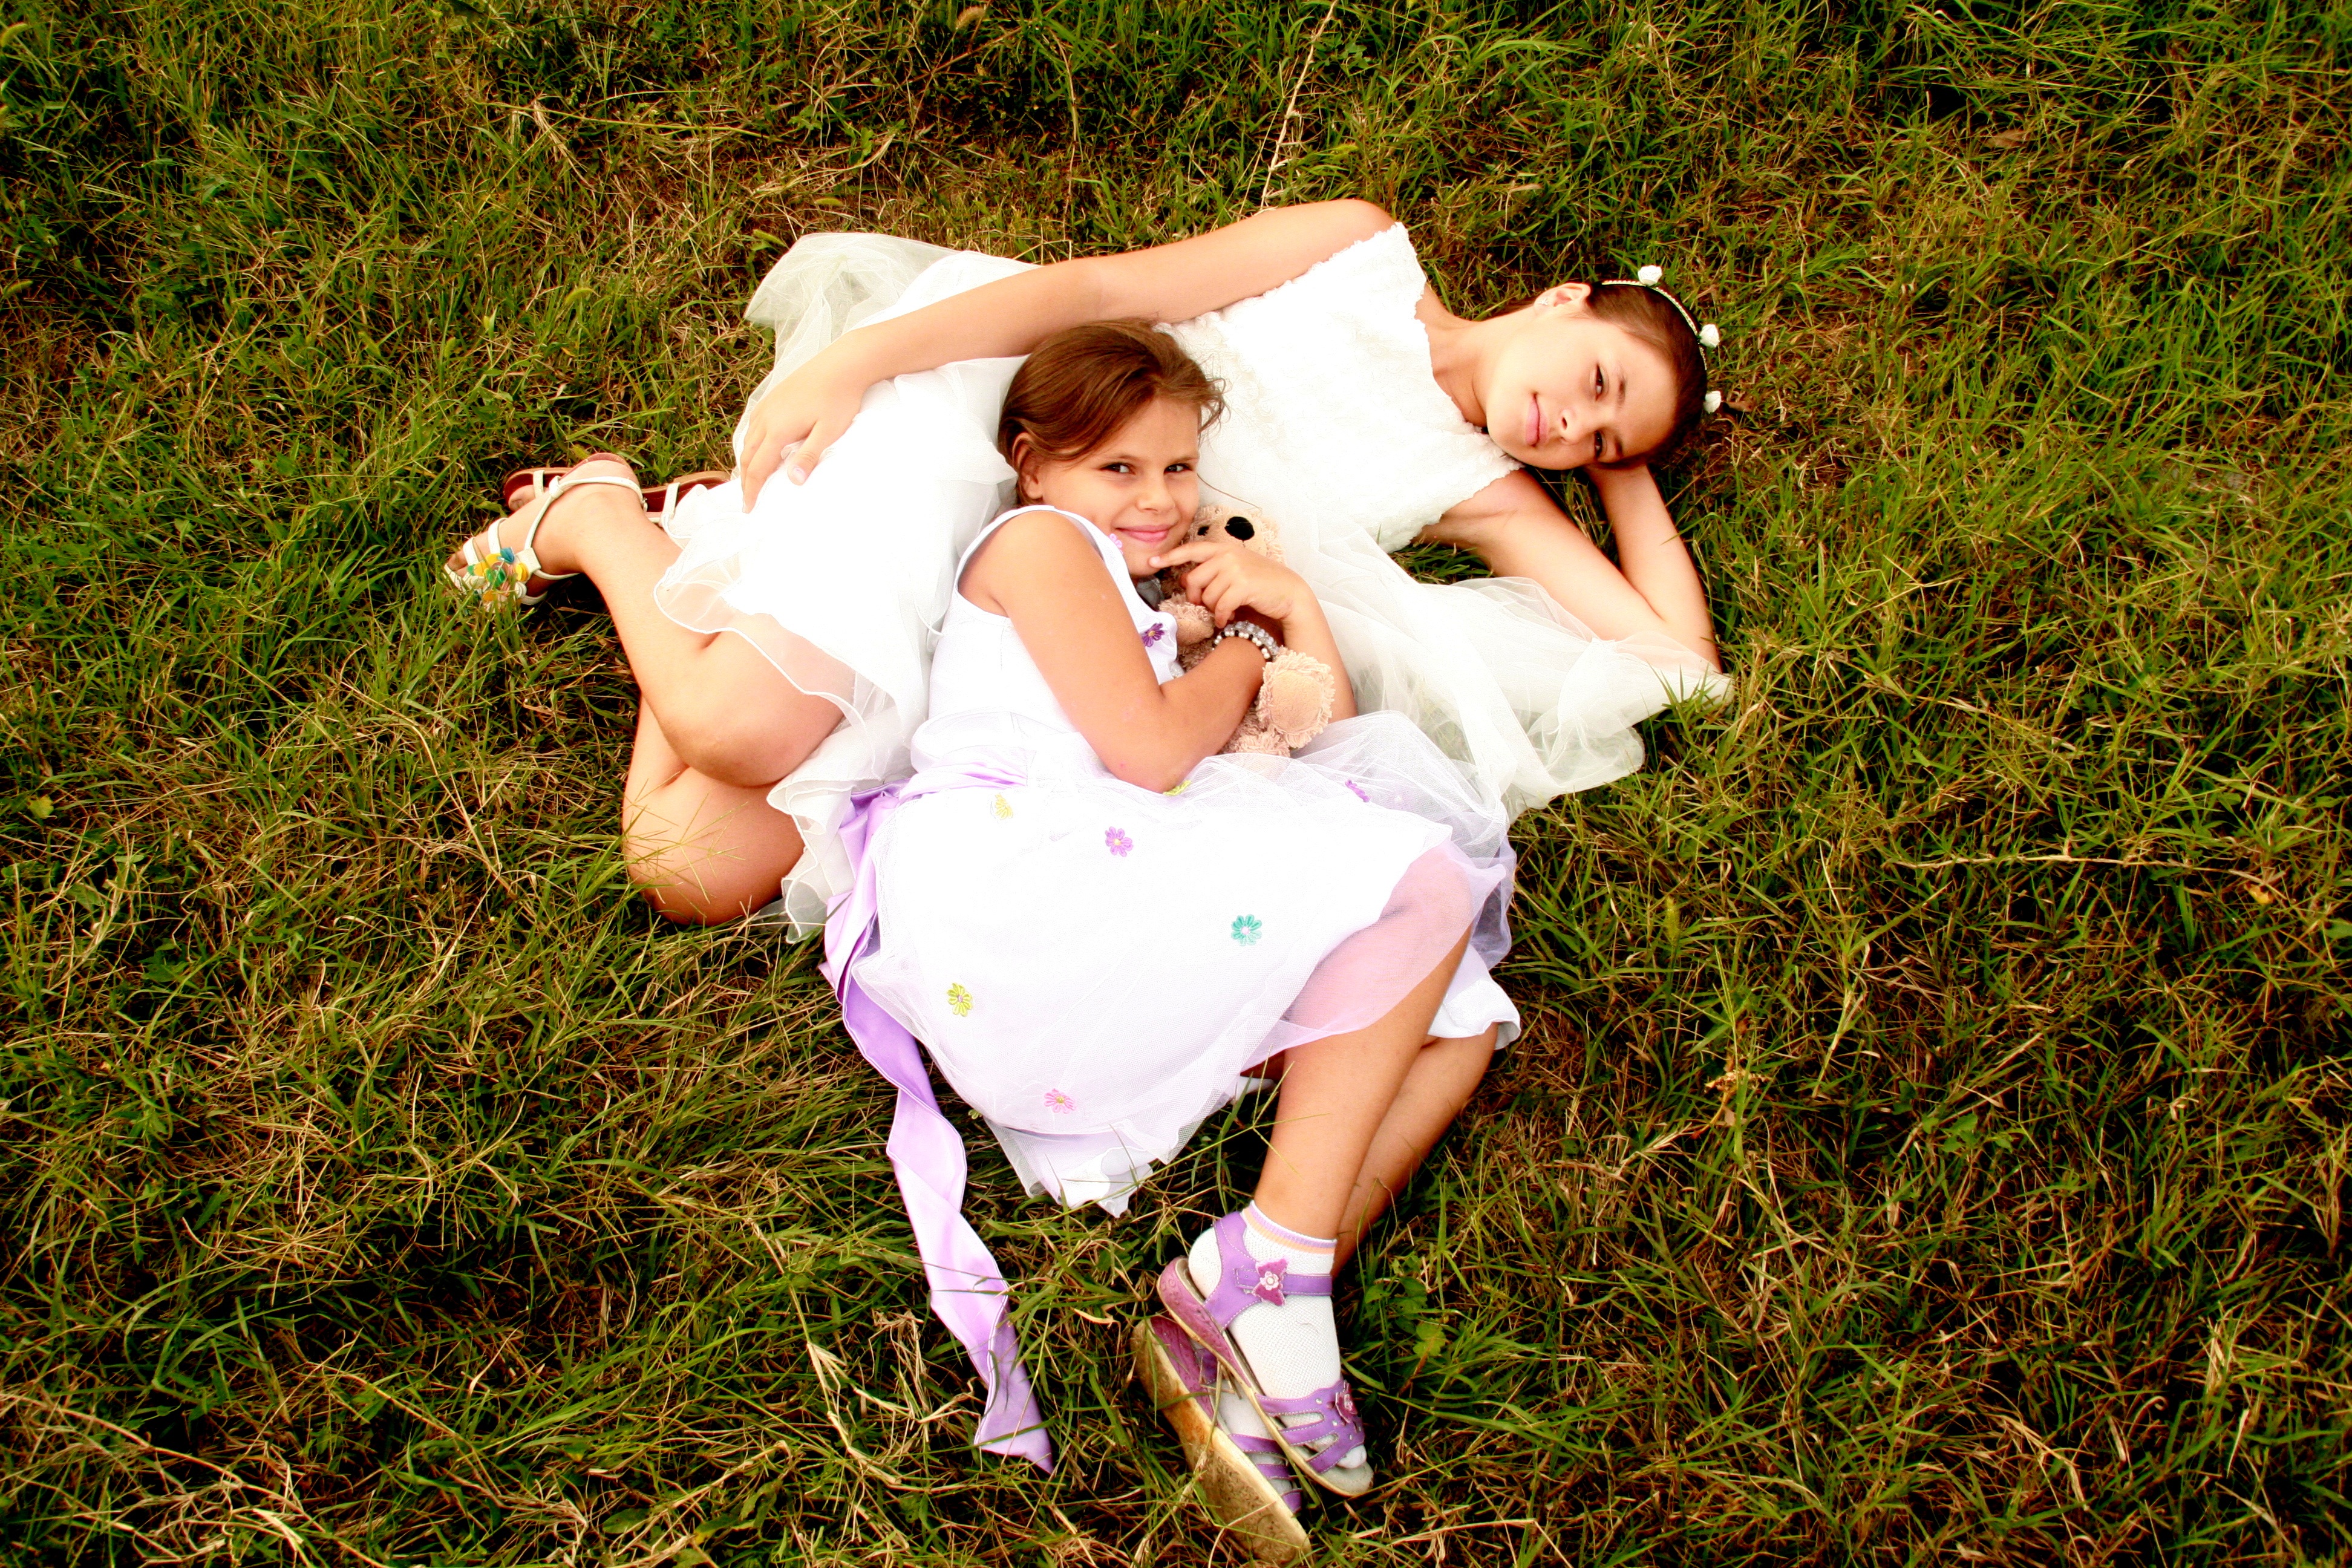
grass, person, people, woman, white, photography, love, spring, romance, child, hug, dress, happiness, photograph, beauty, sisters, interaction, photo shoot, portrait photography